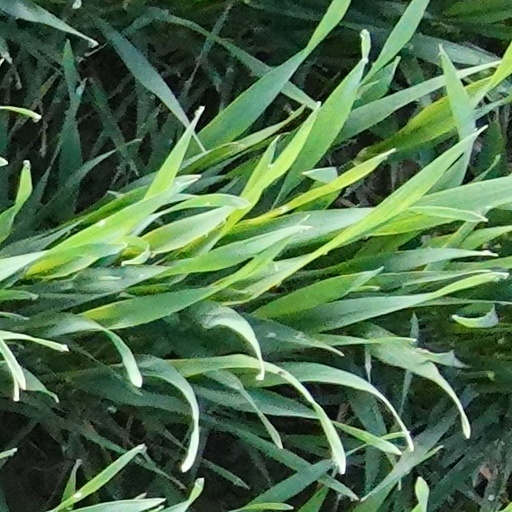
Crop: wheat